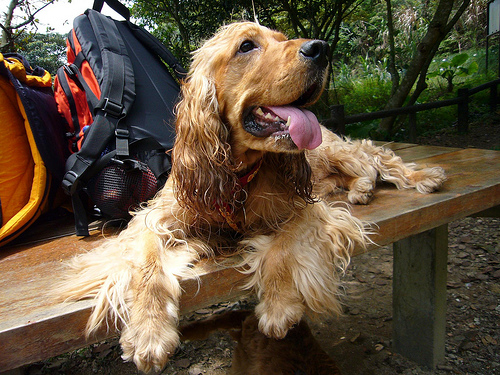
Breed: english cocker spaniel